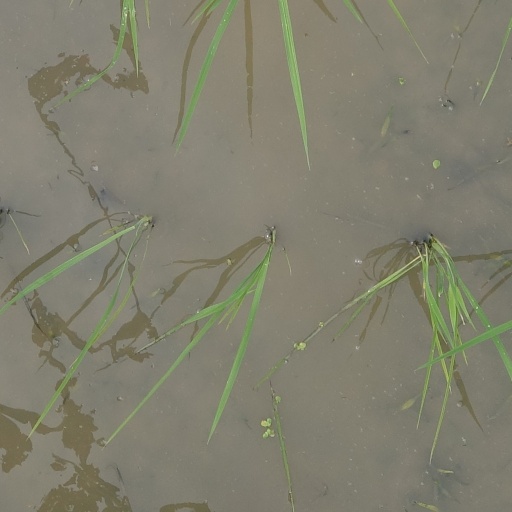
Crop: rice